NASCAR career of Kyle Busch

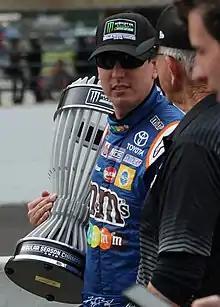
Busch holding the Regular Season Championship trophy after the 2018 Brickyard 400

The following week at Bristol Motor Speedway was tough for Busch. After finishing 2nd in the Xfinity race, he endured a 38th-place finish in the Cup race due to multiple tire failures. At Richmond’s Toyota Owners 400, Busch was passed by teammate Carl Edwards on the final lap, finishing 2nd. The next week at Talladega, Busch avoided several wrecks to finish 2nd to Brad Keselowski in his 400th career race, just one day before his birthday. During post-race interviews, Busch criticized NASCAR for racing at superspeedway tracks like Daytona and Talladega, citing safety concerns. The race saw two cars flip, another nearly overturn, and four massive crashes ("Big Ones") that left 35 of the 40 cars with damage. At the Go Bowling 400 in Kansas, Busch capitalized on pit strategy to lead the final 40 laps and secure his first career win at the track, despite his past struggles there (four DNFs and only one top-5 finish). He edged out Kevin Harvick after polesitter Martin Truex Jr., who had dominated the race, suffered pit issues and finished 14th. The victory made Busch the first driver in 2016 to claim three wins, leaving Charlotte and Pocono as the only tracks where he had yet to win.